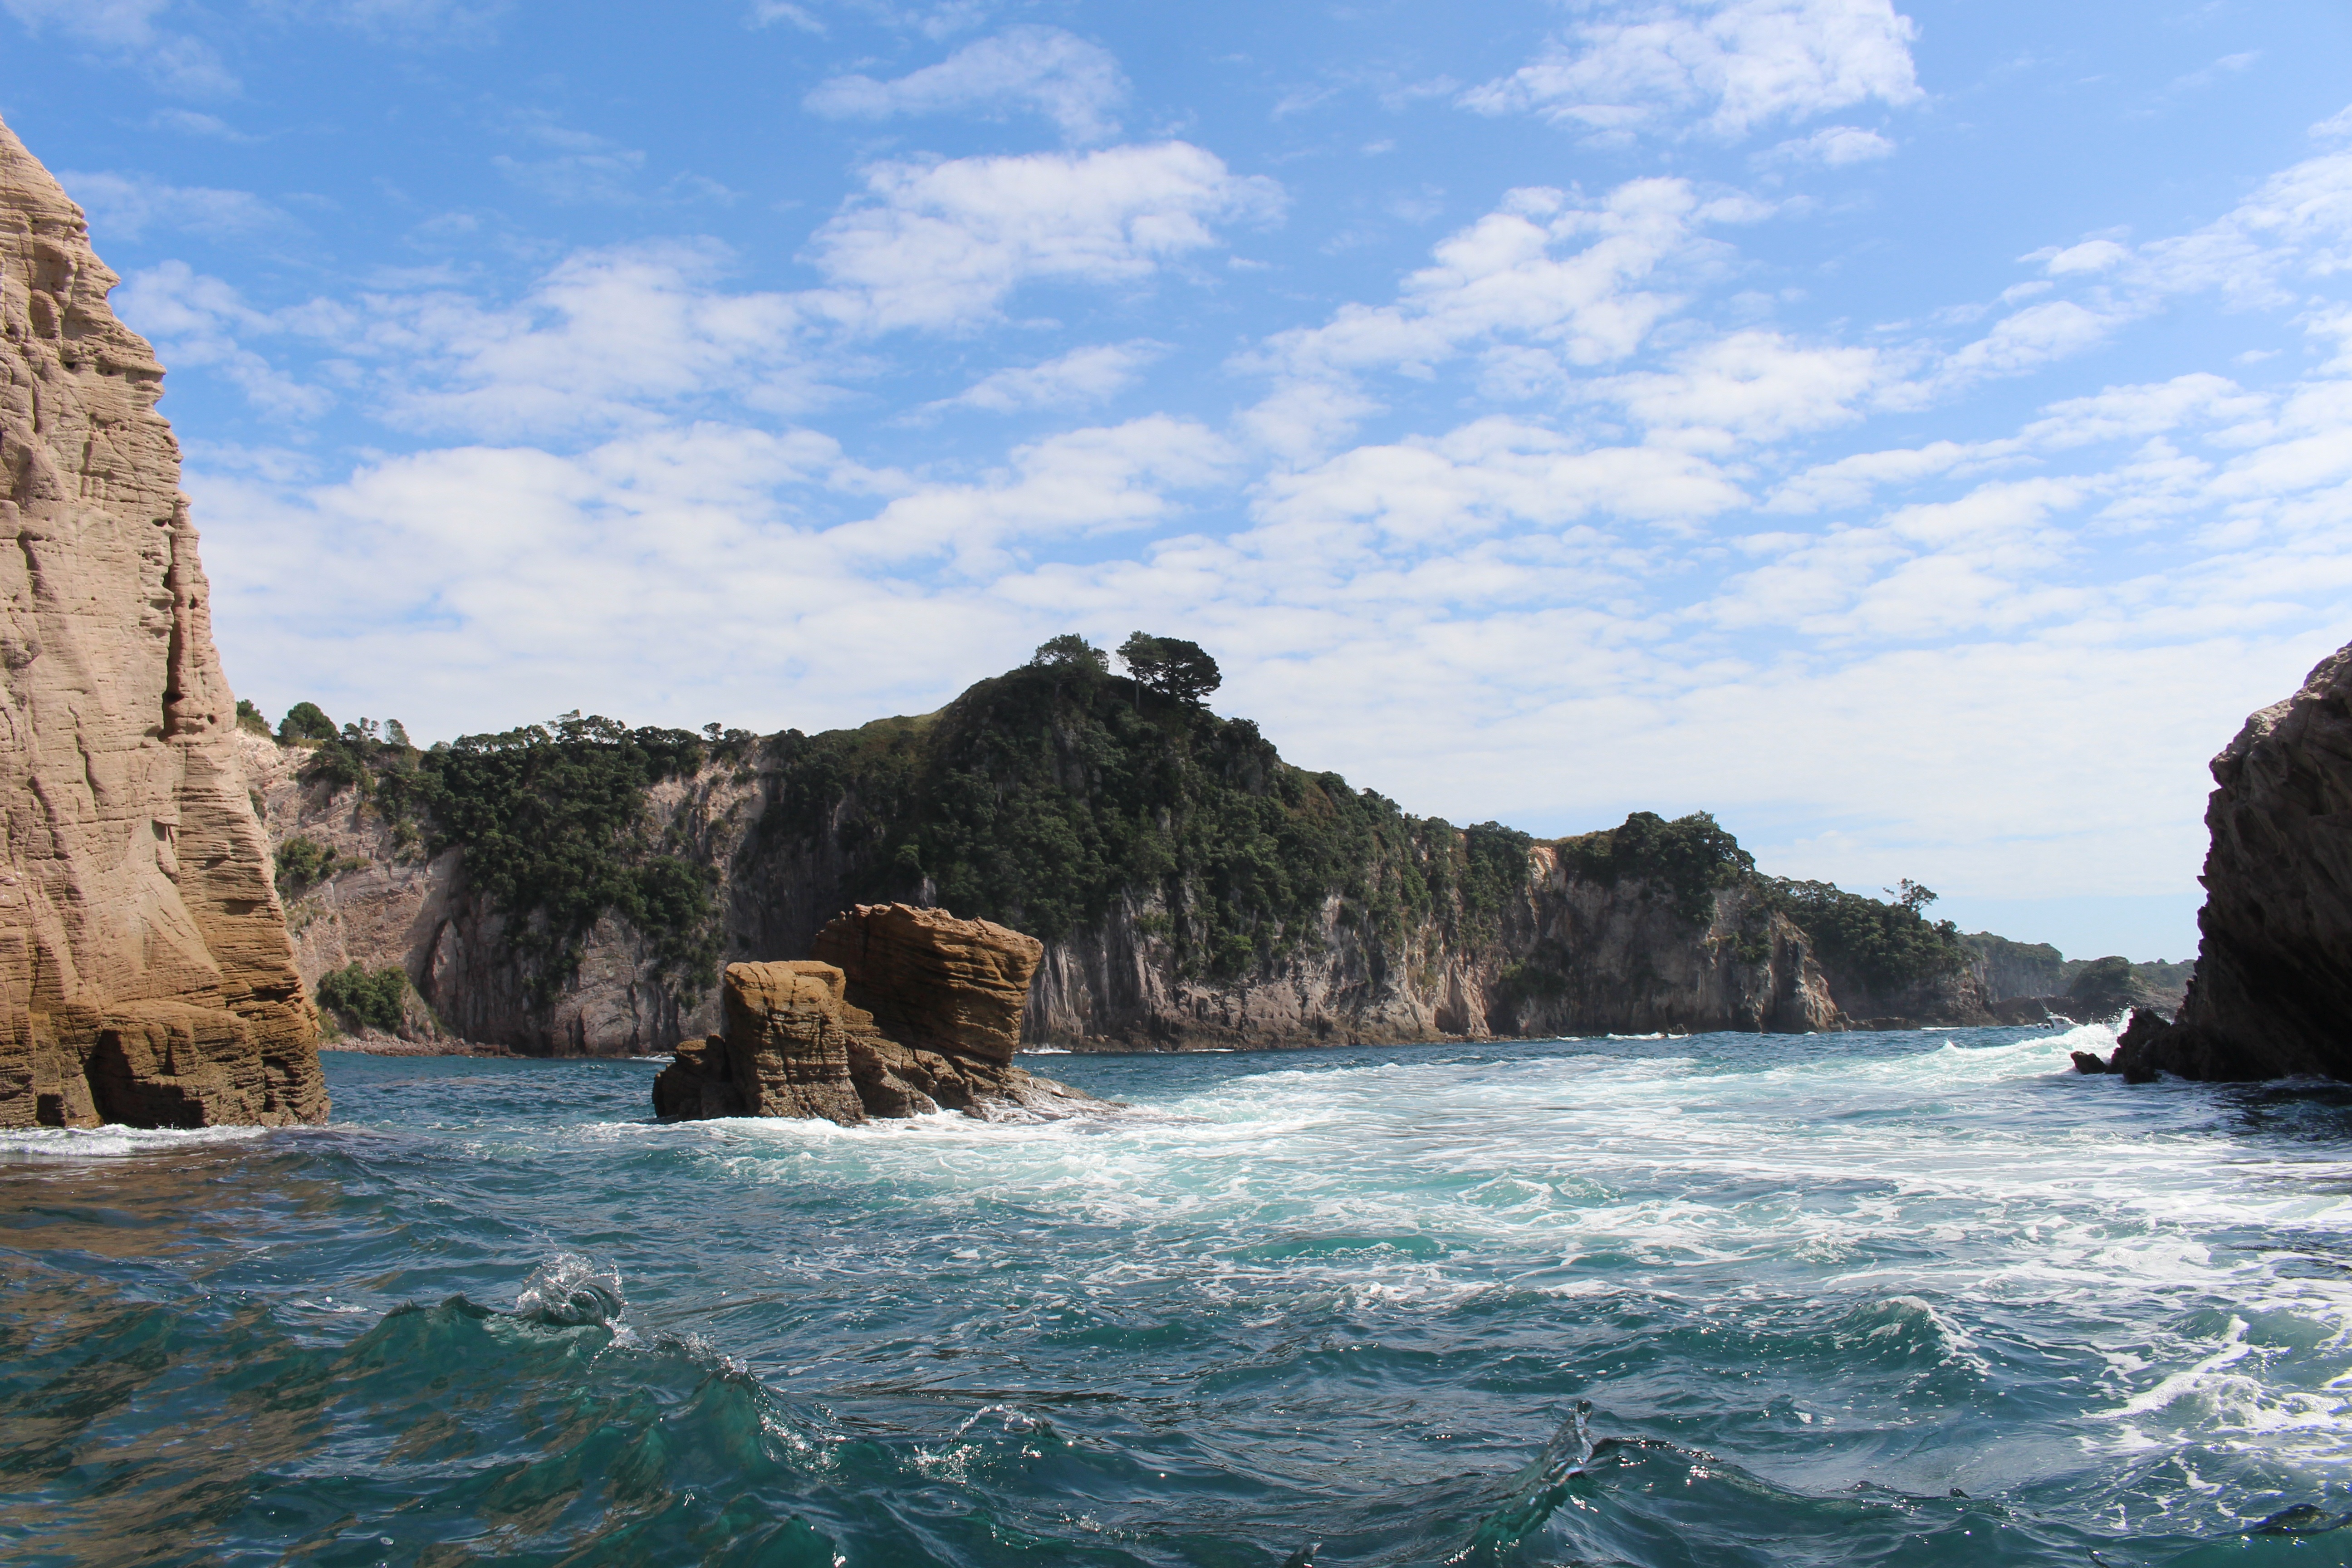
beach, landscape, sea, coast, water, nature, outdoor, rock, ocean, wilderness, shore, wave, wind, vacation, formation, cliff, cove, bay, rapid, blue, rest, freedom, terrain, free, stones, clouds, new zealand, beautiful, out, of course, rocky coast, cape, islet, landform, north island, whitianga